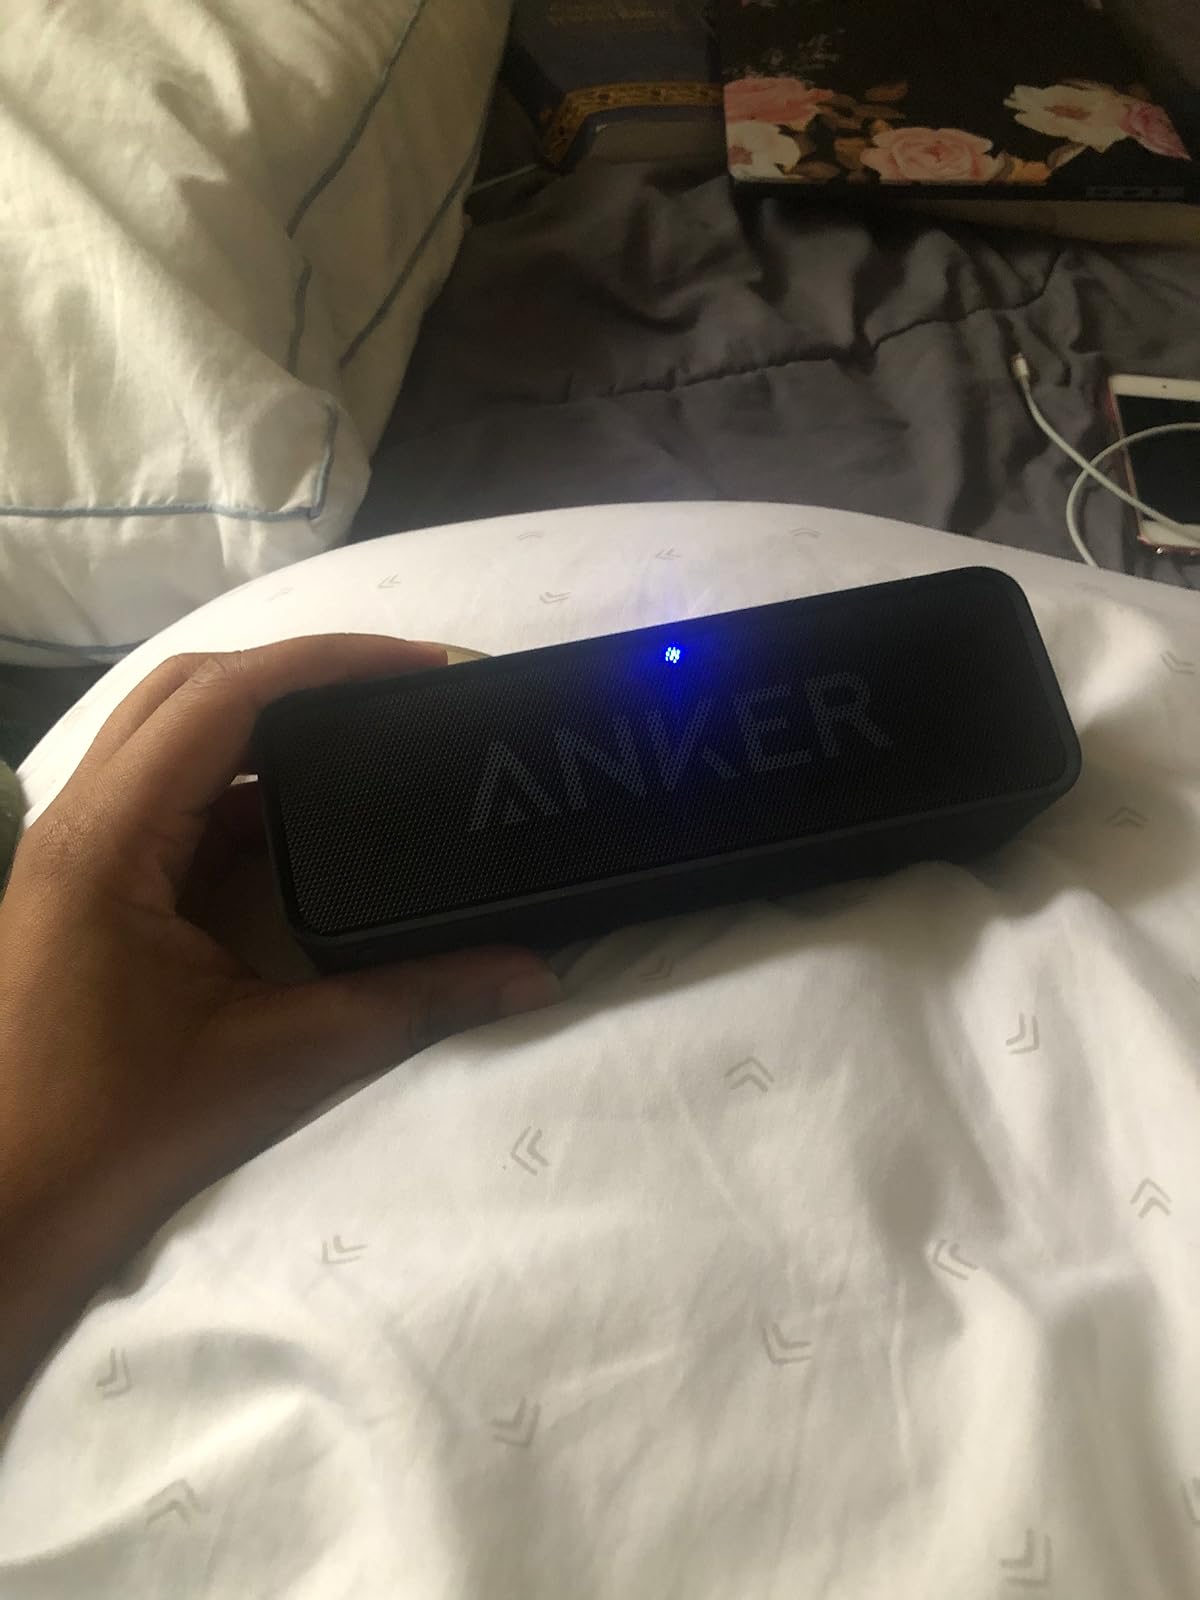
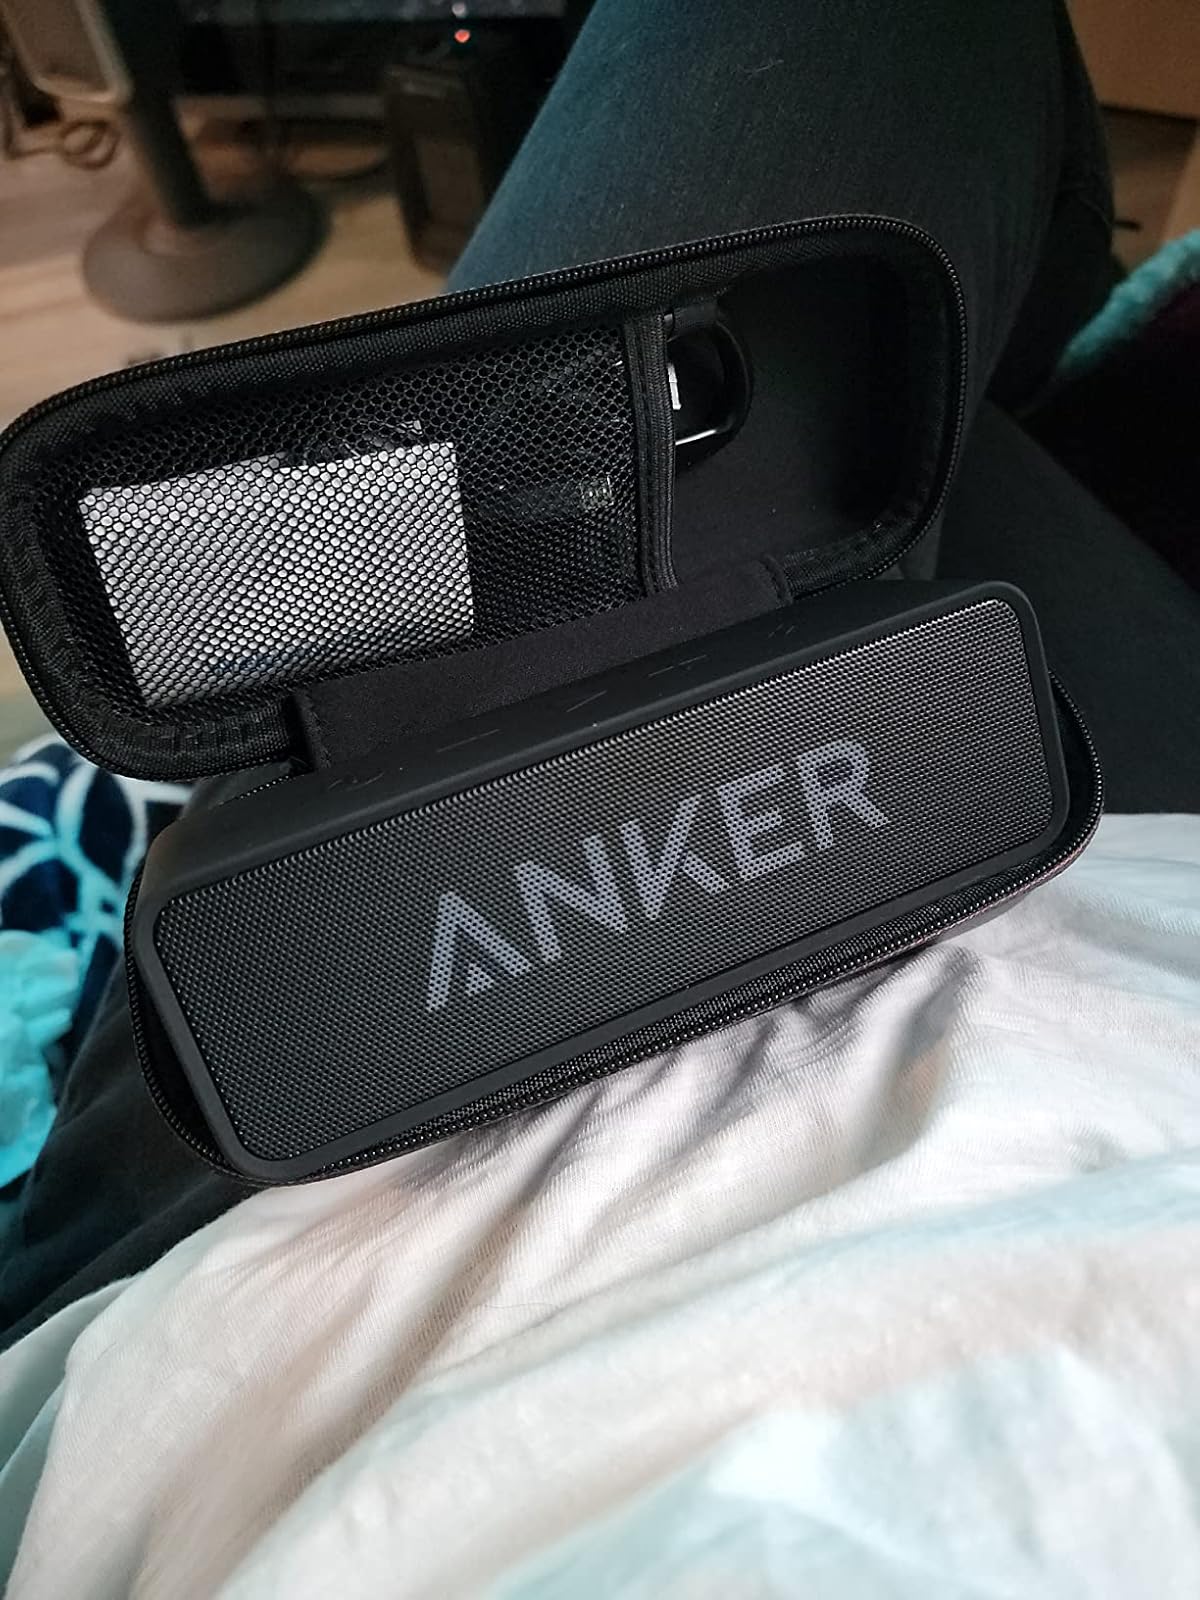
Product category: speaker
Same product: yes